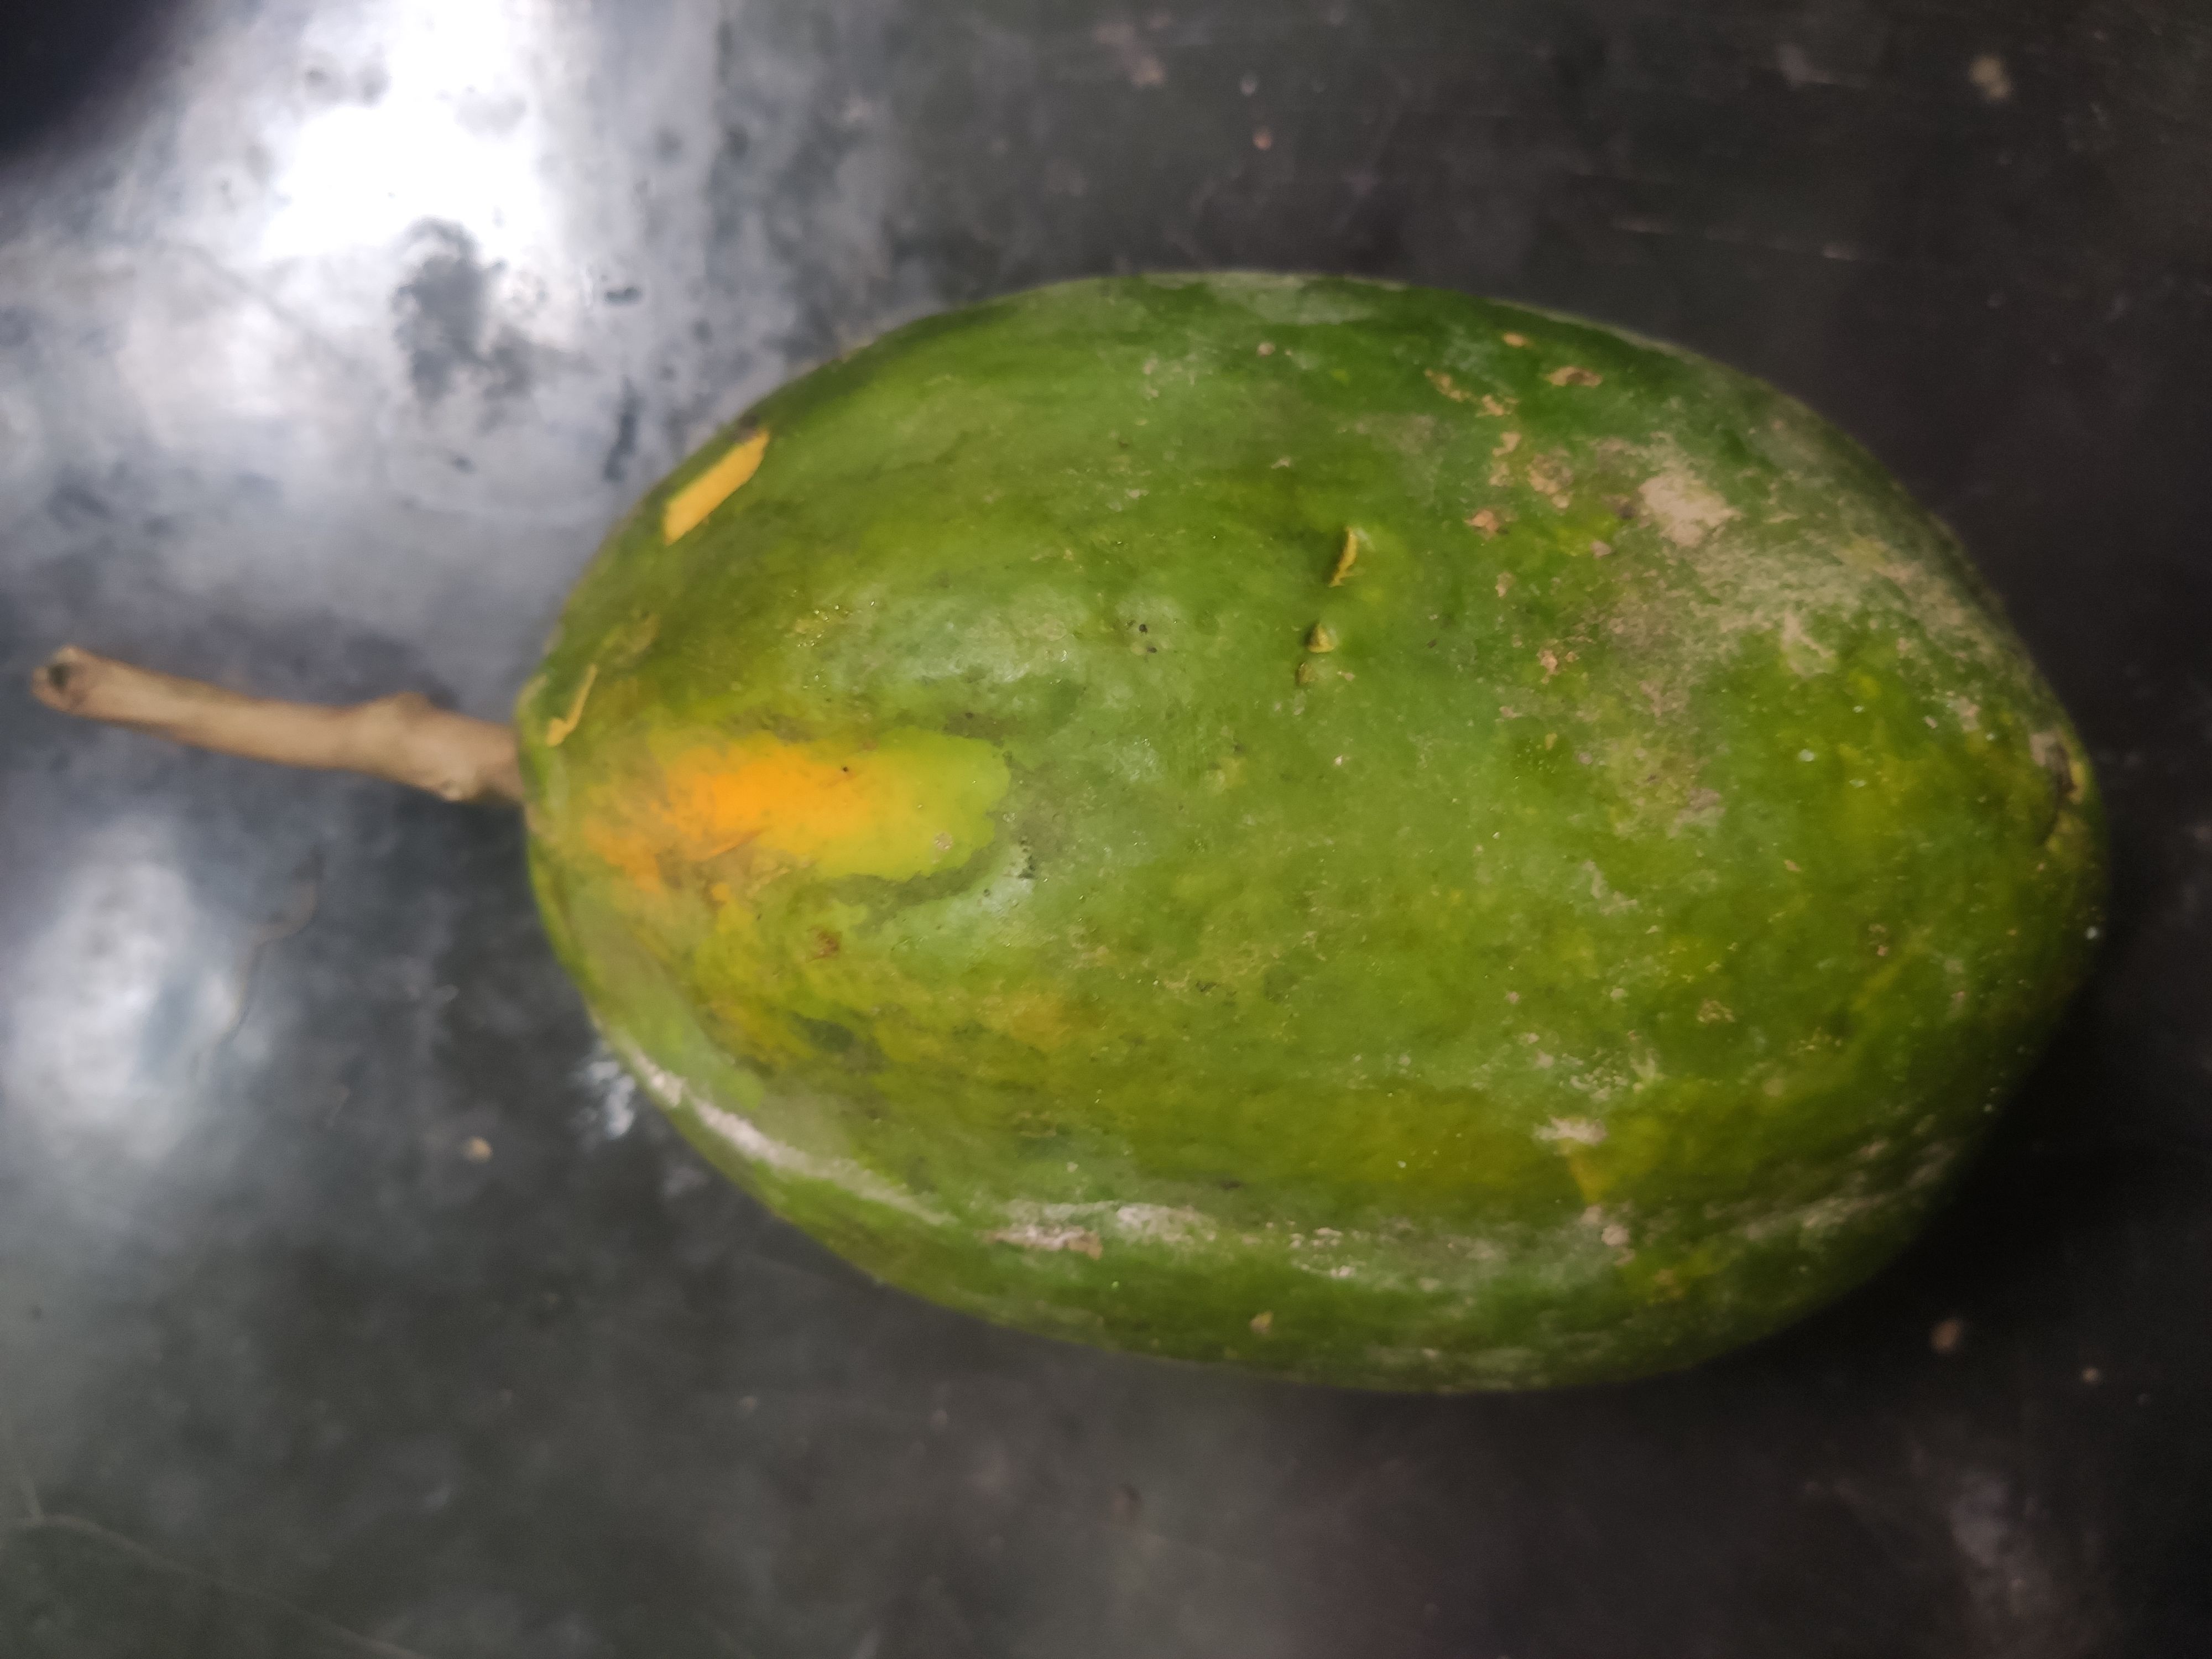
Fruit: papayas
Grade: 1st-grade